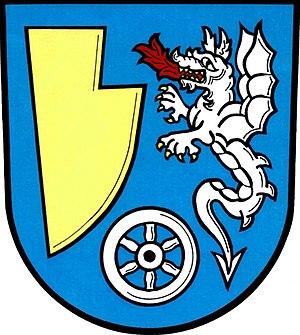
Brantice est une commune du district de Bruntál, dans la région de Moravie-Silésie, en République tchèque. Sa population s'élevait à 1 358 habitants en 2018.